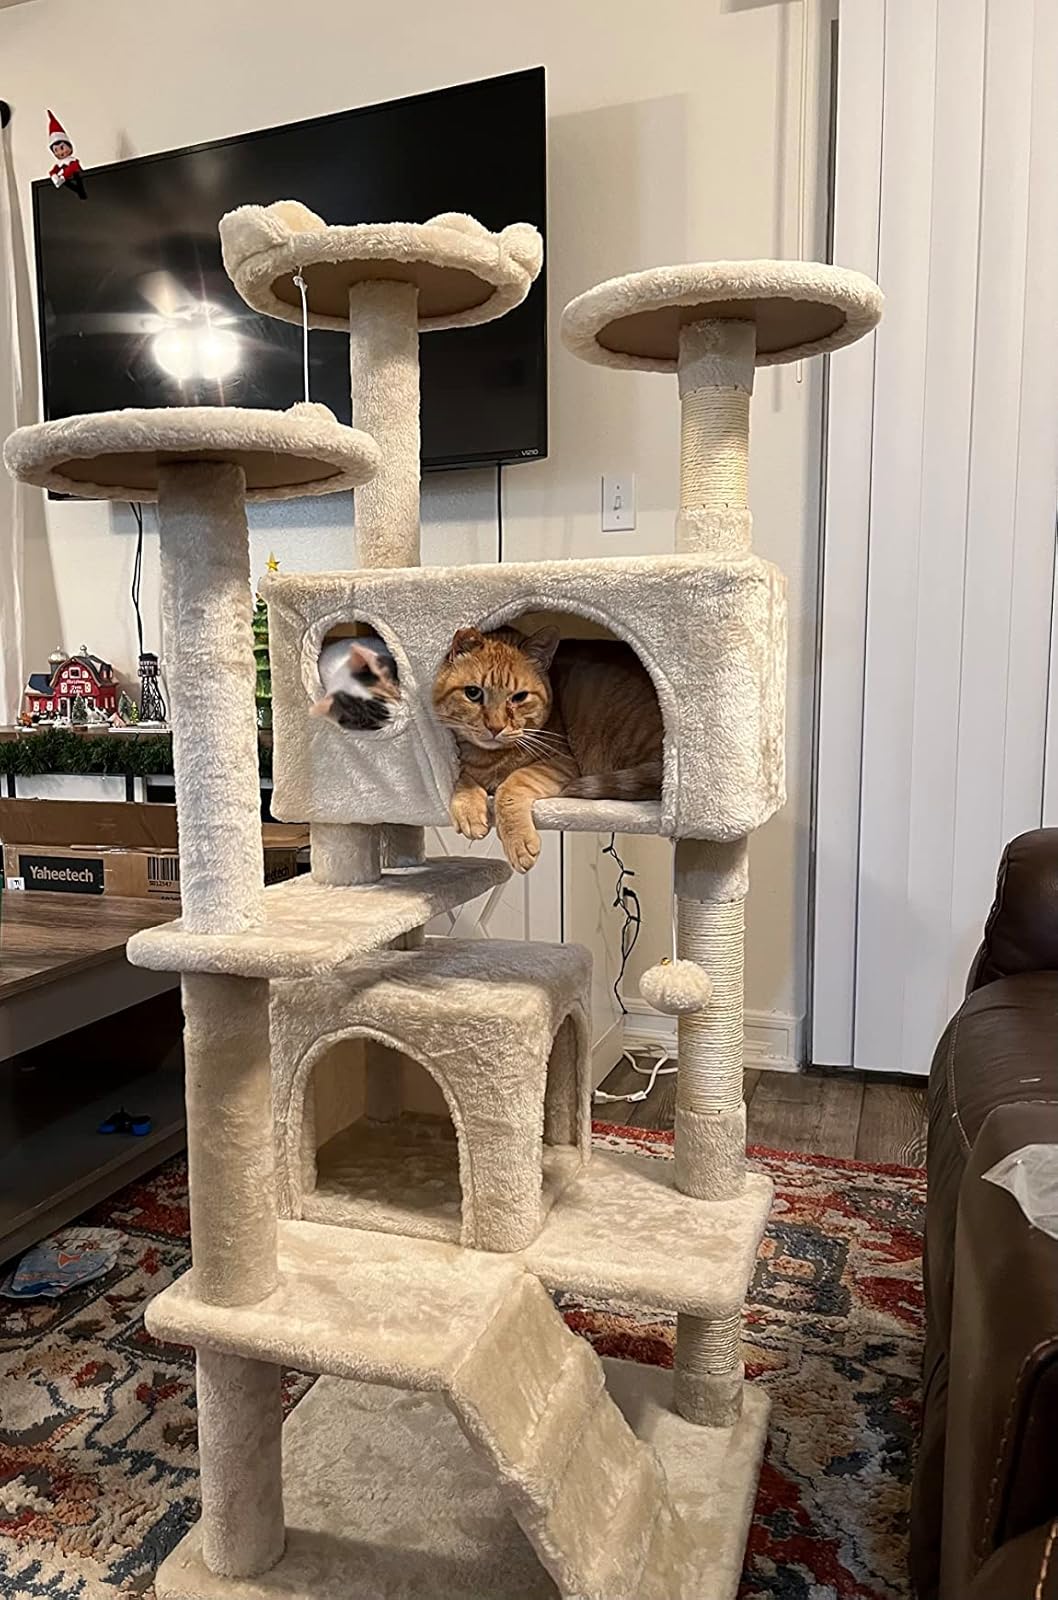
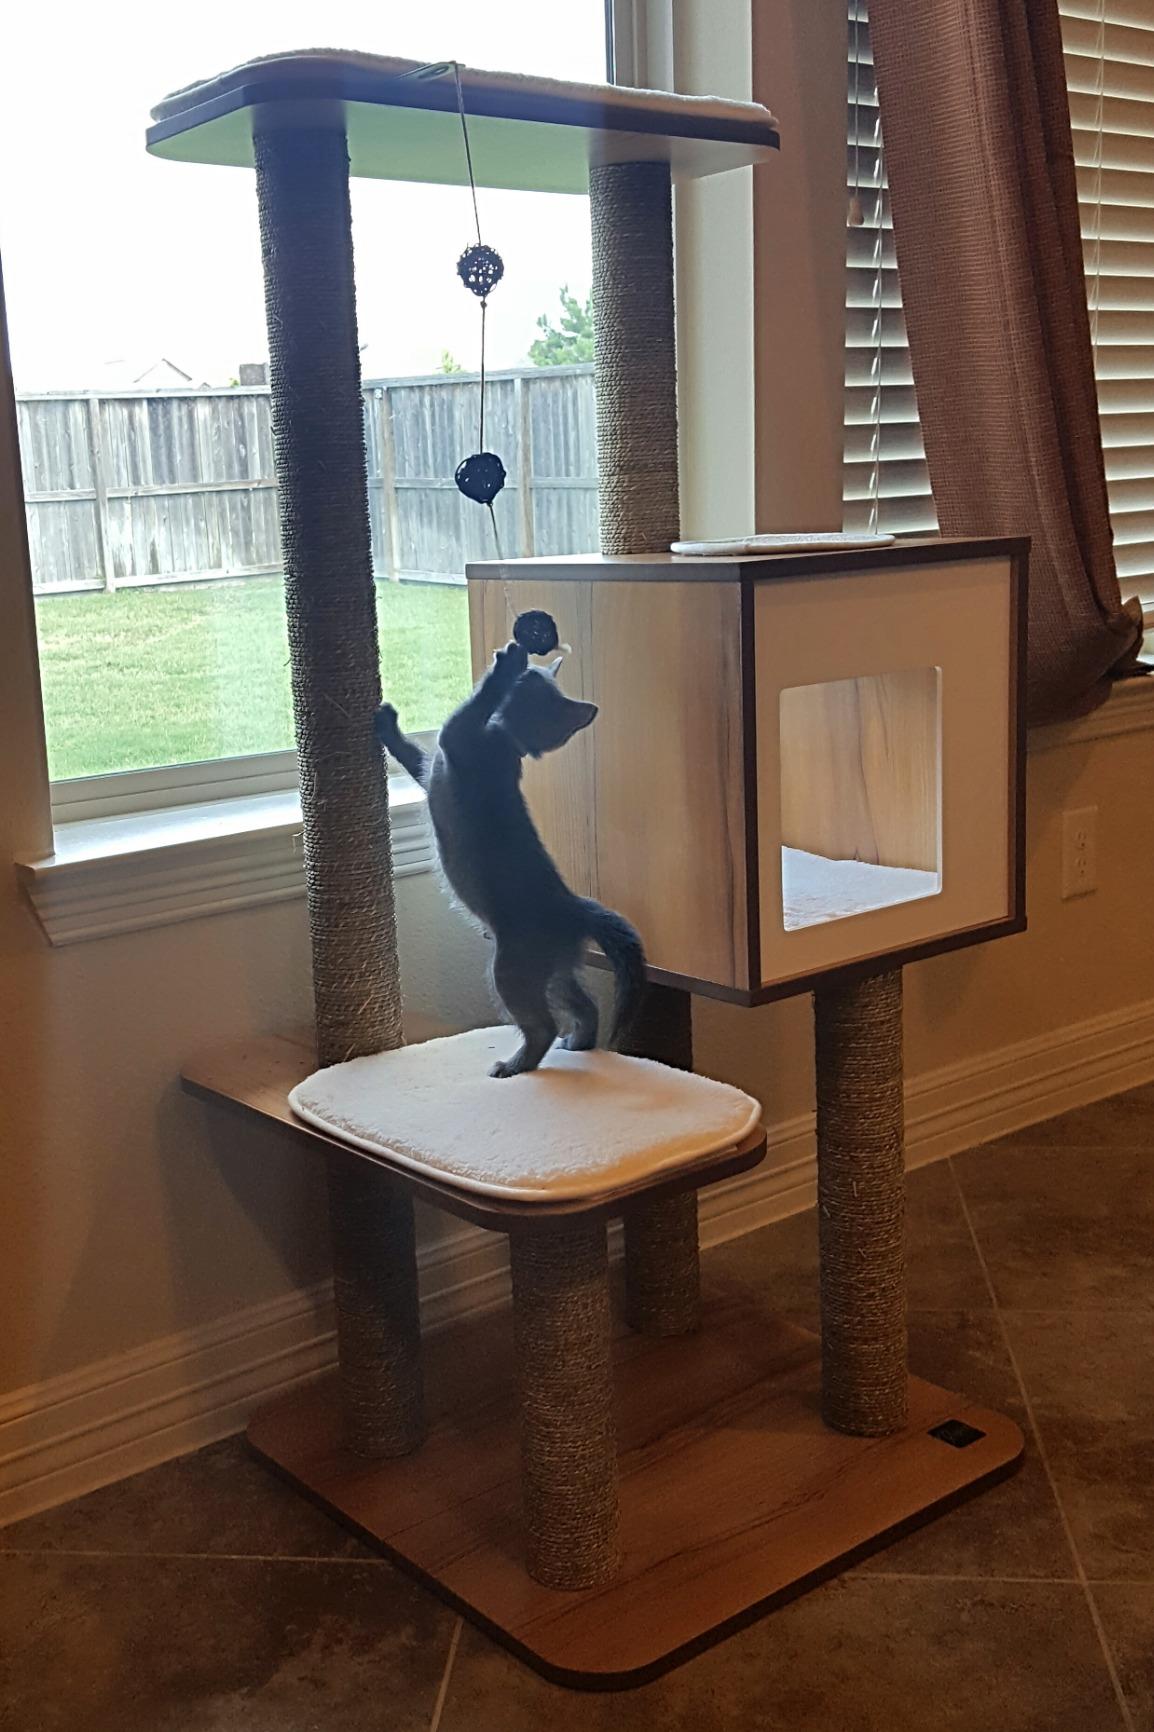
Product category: items_cat tree
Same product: no